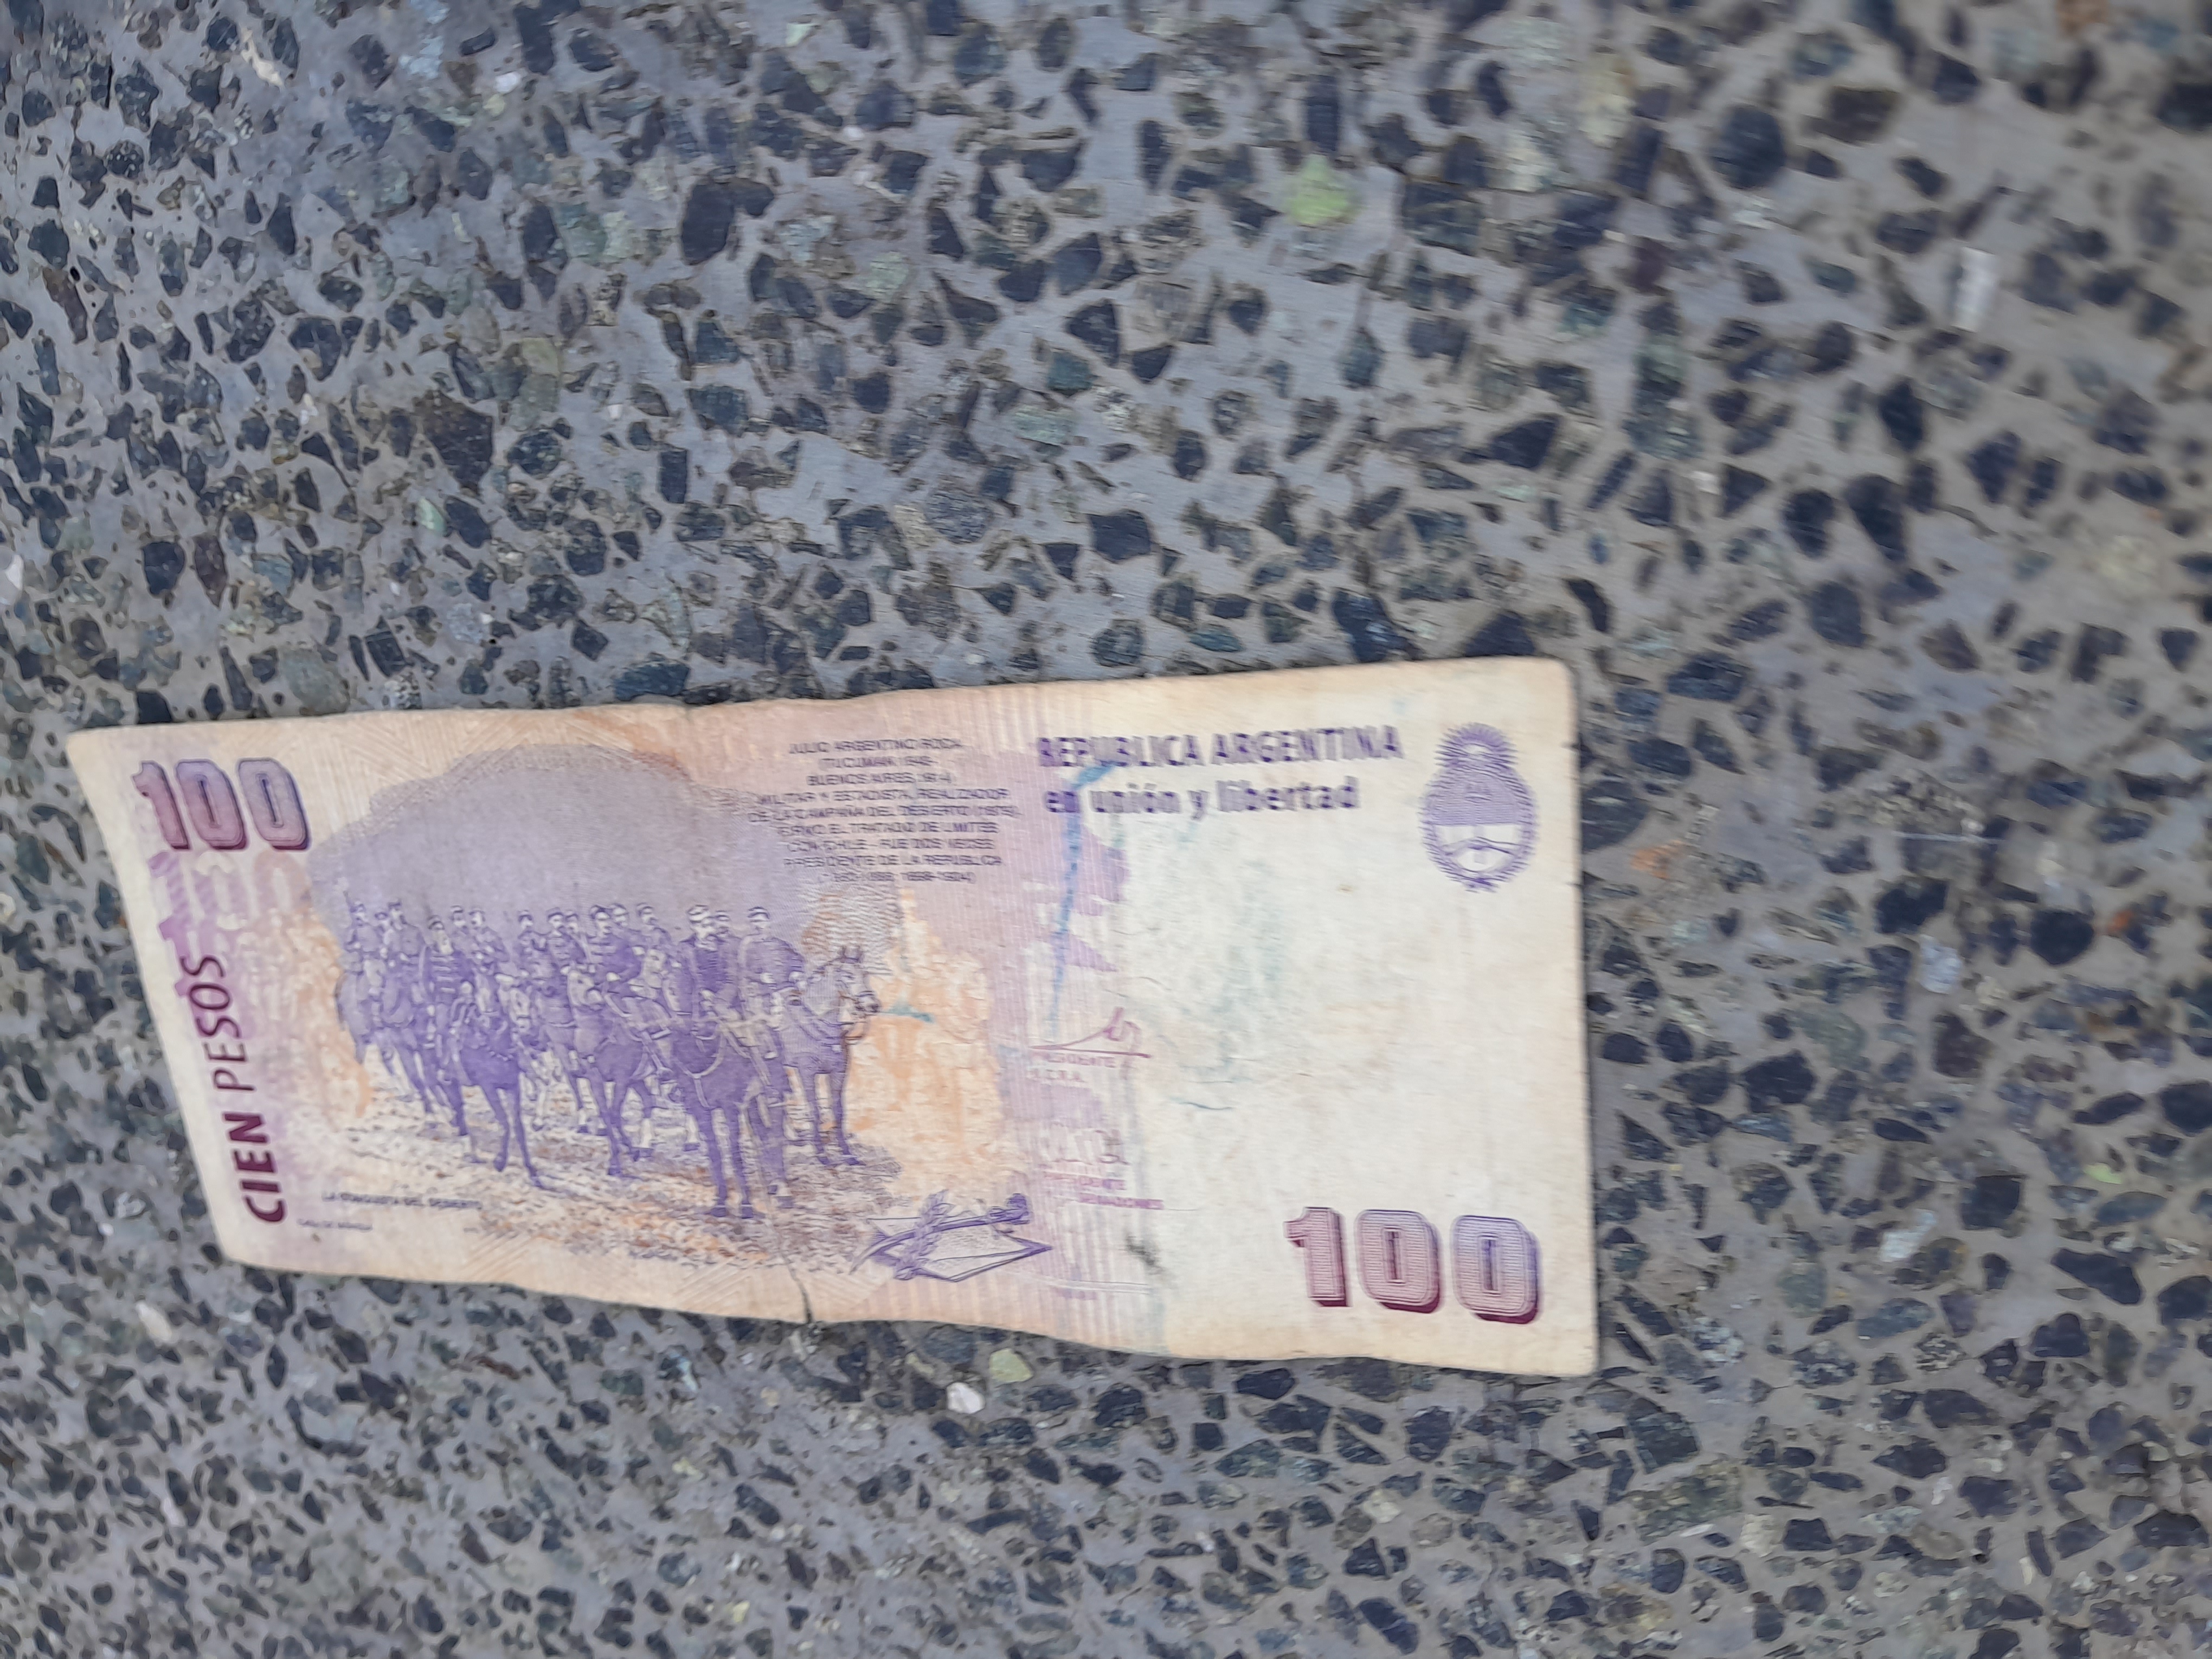
Denominación: 100